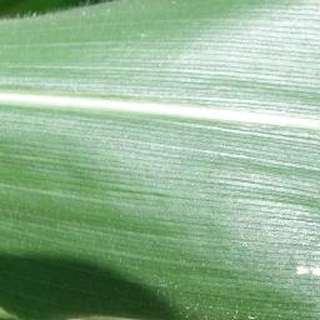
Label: healthy_corn